Thomas Jefferson Jackson See

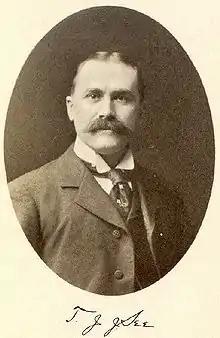
Thomas Jefferson Jackson See

See is notorious as the primary modern proponent of the idea that various ancient observers report the color of the bright star Sirius to be red as a result of stellar evolution. The Red-Sirius controversy arises because modern observations show that Sirius is white in color, and the very strong realization from modern astronomers that a reddish color for Sirius in antiquity is essentially impossible by any mechanism of astrophysics. See published six papers from 1892 to 1926 on the topic, making shrill attacks on critics, and ignoring the substantial numbers of texts from antiquity that described Sirius as blue or white in color. See's obsession with what is now considered as a fringe area (whose solution involves only cultural allusions) only served to further distance the maverick from mainstream astronomy.